Anna Alice Chapin

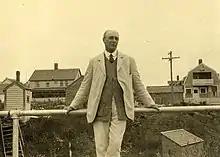
Robert Peyton Carter

Anna Alice Chapin (December 16, 1880 – February 26, 1920) was an American author and playwright. She wrote novels, short stories, fairy tales and books on music, but is perhaps best remembered for her 1904 collaboration with Glen MacDonough on the child's book adaptation of the "Babes in Toyland" operetta.